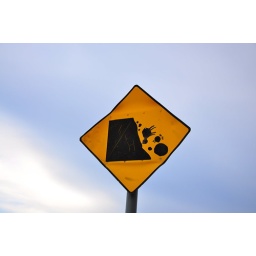
Funny sign seen on my road trip around Ireland